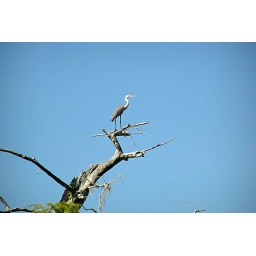
A brown Pelican in a tree at Anahuac wild life preserve Anahuac Texas